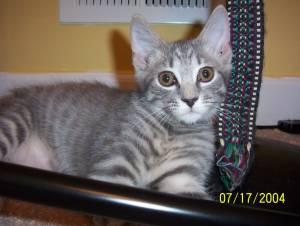
Breed: Egyptian Mau